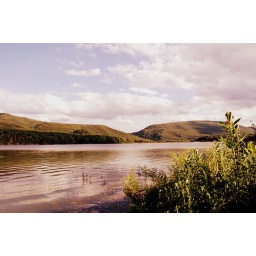
And strange, how clouds that look like mountains in the sky are next to mountains anyway.